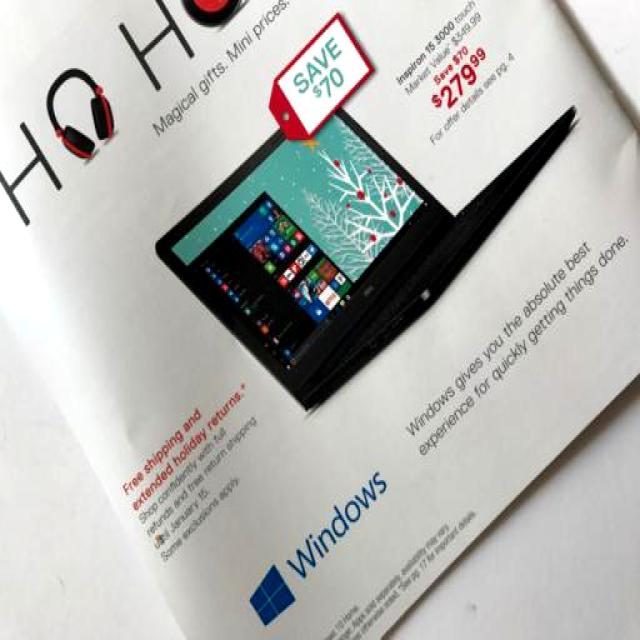
Label: Paper